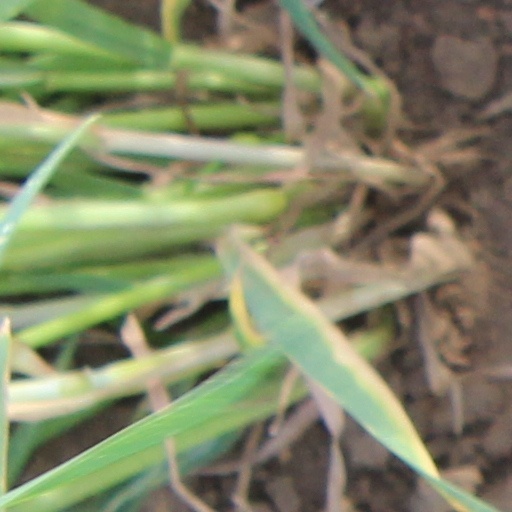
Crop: wheat